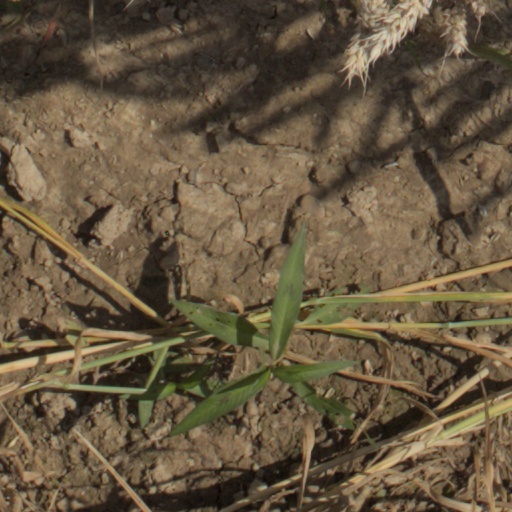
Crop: wheat